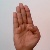
The image shows a hand gesture representing the letter 'B' in Indian Sign Language.